The Moon Jumpers

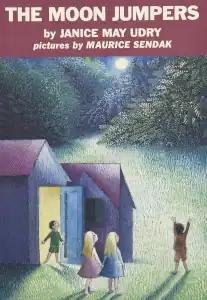

The Moon Jumpers is a 1959 picture book written by Janice May Udry and illustrated by Maurice Sendak. The book tells the story of some children playing at night in the summer. The book was a recipient of a 1960 Caldecott Honor for its illustrations.